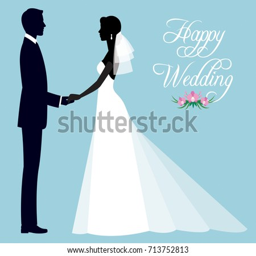
silhouette of a loving couple of newlyweds groom and bride in full length in wedding dresses stock illustration